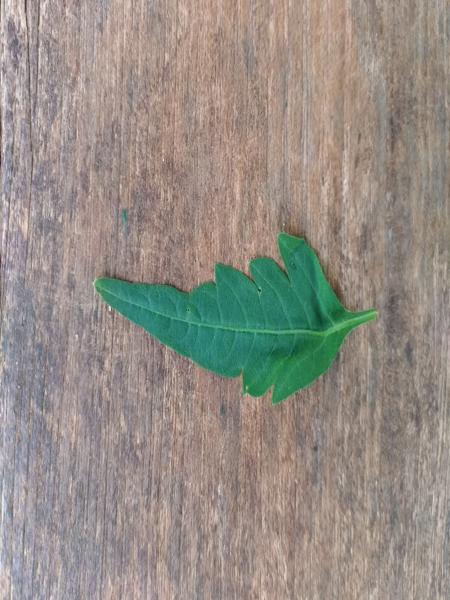
Plant: Balloon_Vine